Spanish Baroque ephemeral architecture

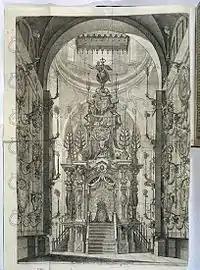
Catafalque for the funeral of Marie Louise d'Orléans in the church of the Royal Monastery of La Encarnación (1689), work of José Benito de Churriguera.

The splendor of ephemeral architecture was produced in the Early modern period, in the Renaissance and—especially—the Baroque, eras of consolidation of the absolute monarchy, when European monarchs sought to elevate their figure above that of their subjects, resorting to all kinds of propagandistic and exalting acts of their power, in political and religious ceremonies or celebrations of playful character, which showed the magnificence of their government.